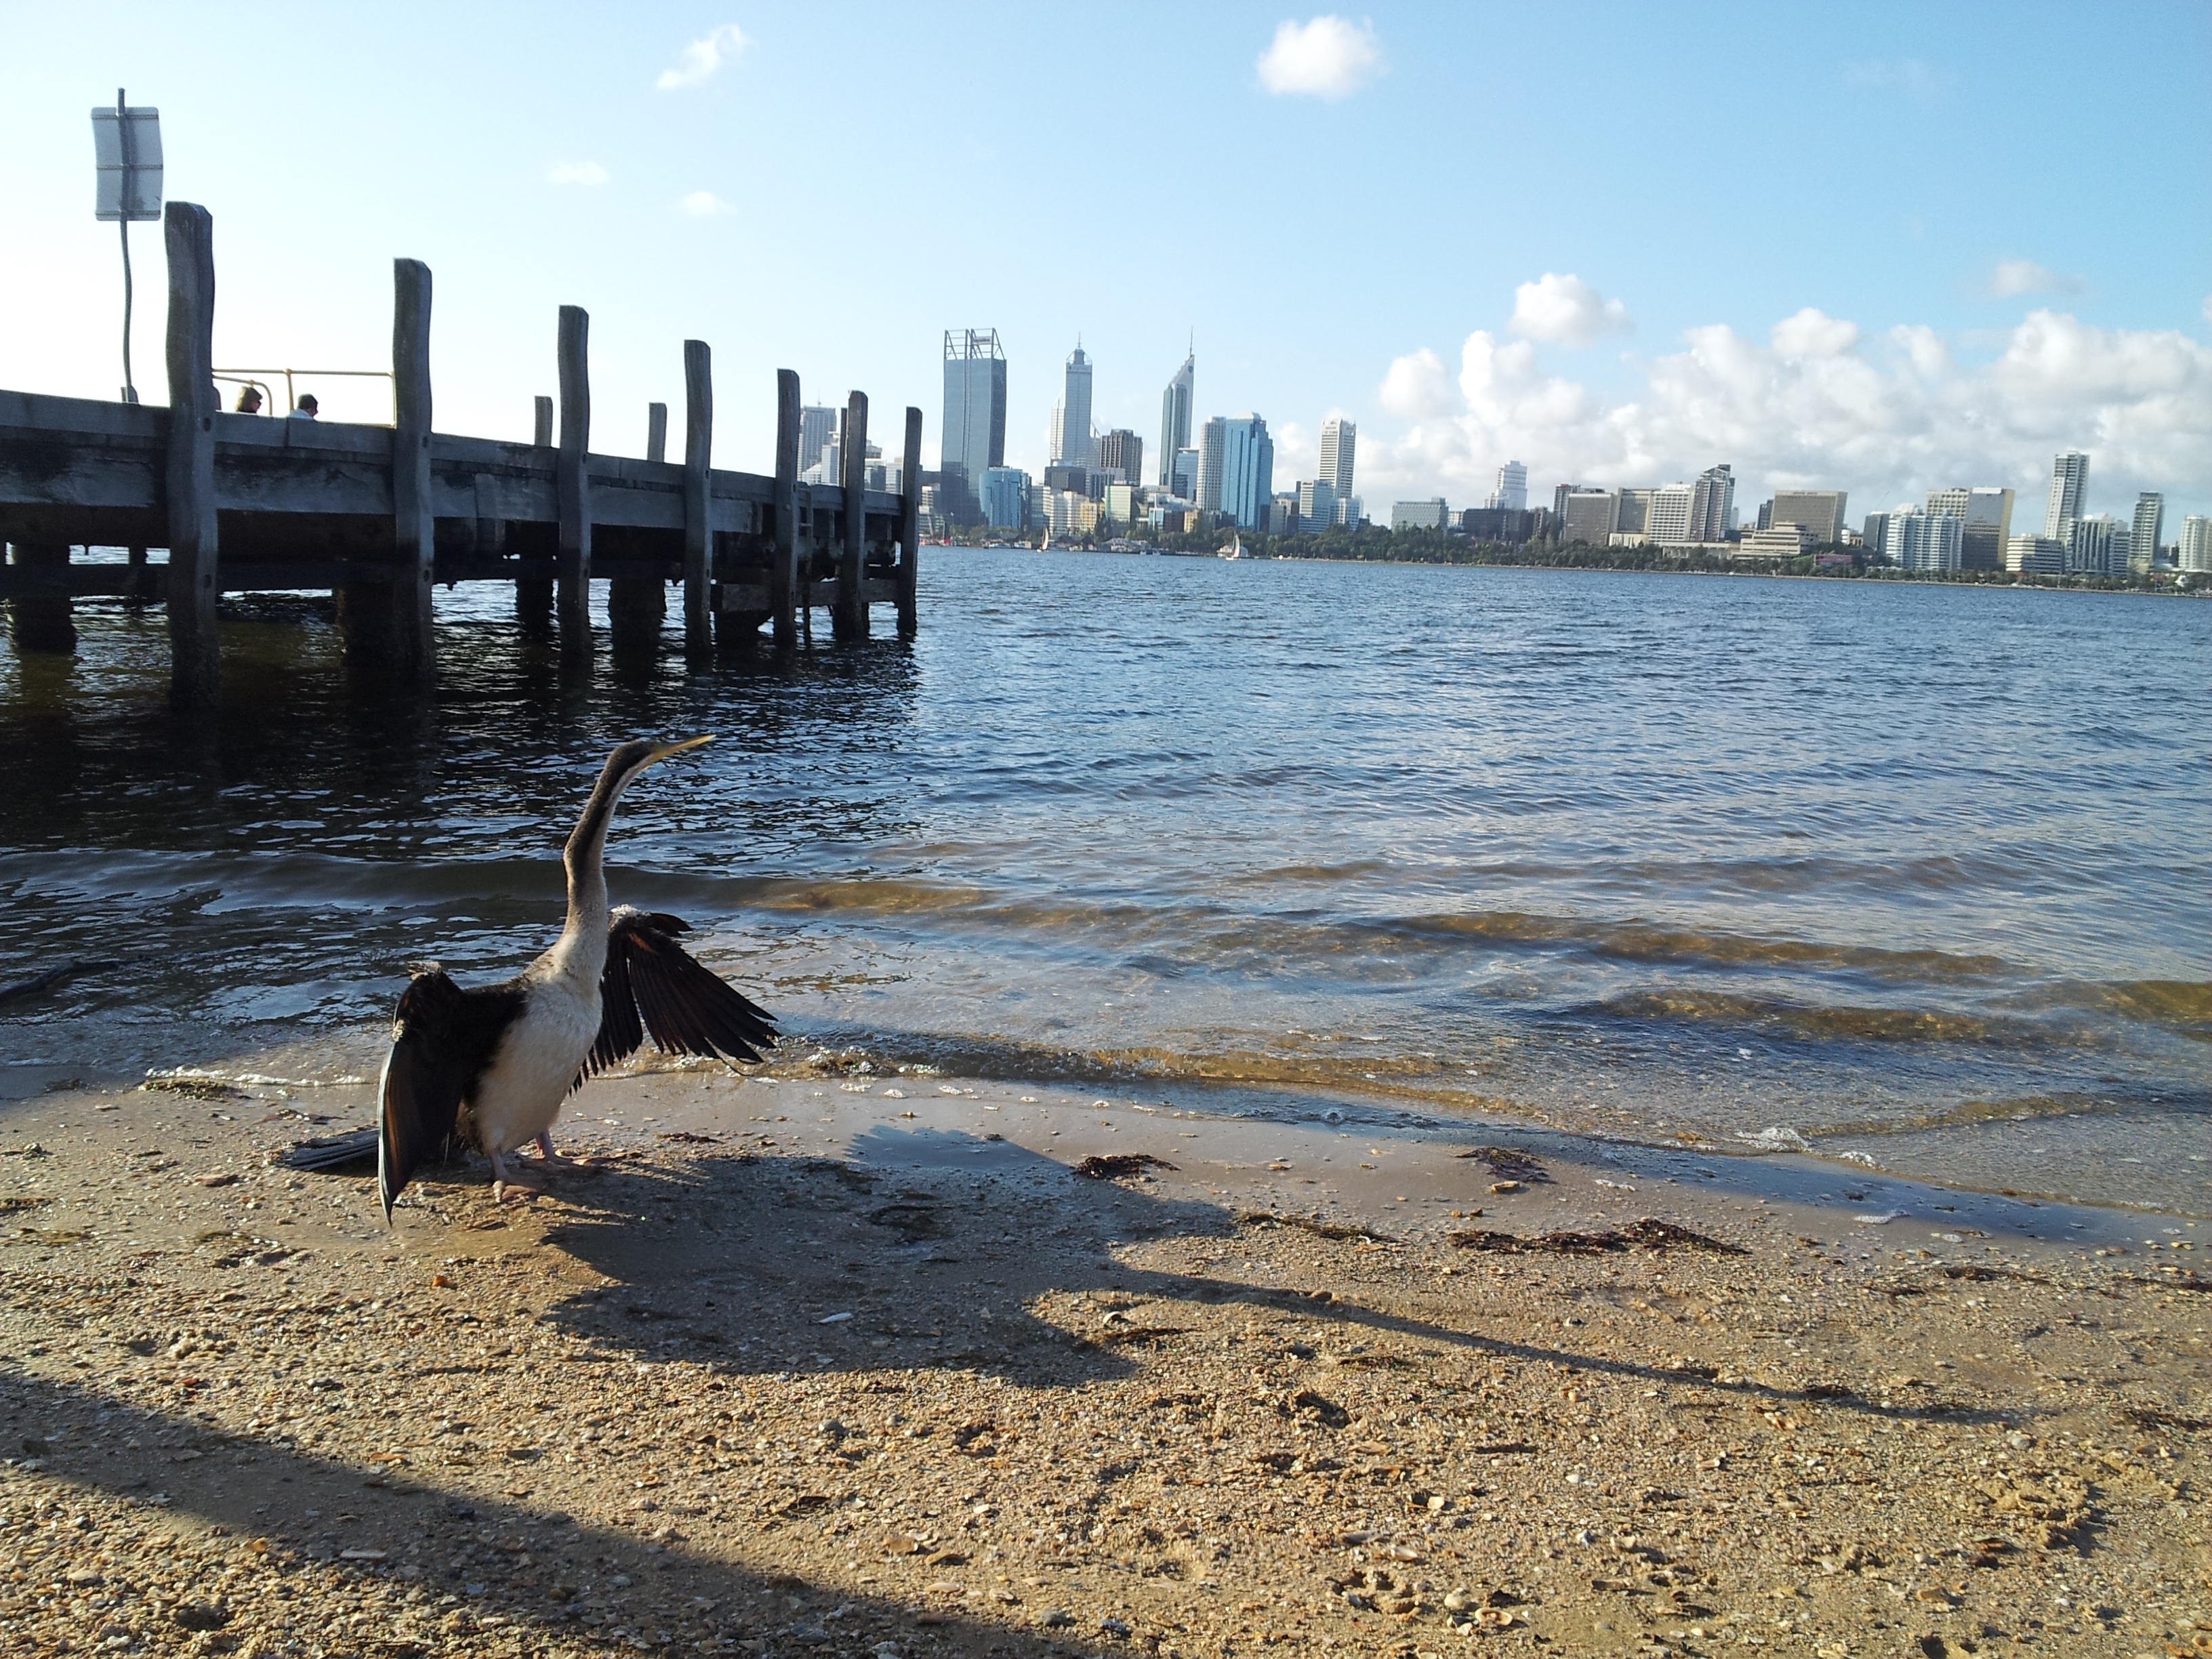
beach, sea, coast, water, shore, bay, body of water